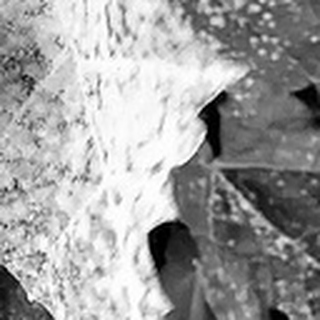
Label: cotton_powdery_mildew